Chilterns Cycleway

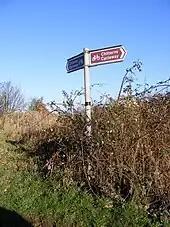
Chilterns Cycleway sign

The Chilterns Cycleway consists of a circular 170 mile (274 km) on-road route in the Chilterns Area of Outstanding Natural Beauty Chilterns AONB.